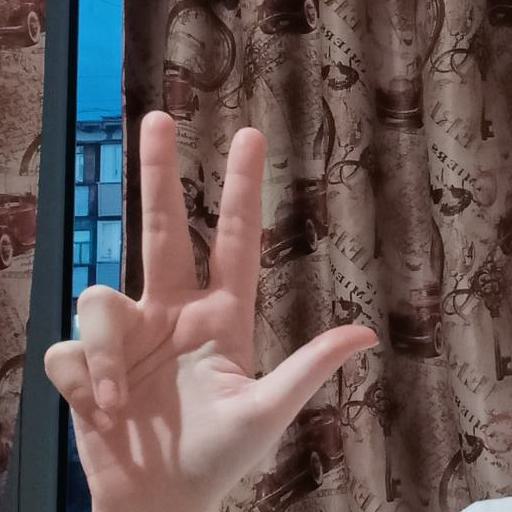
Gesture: three2